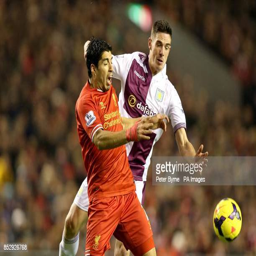
soccer player reacts to a challenge from soccer player as they battle for the ball